PLAC-Seq

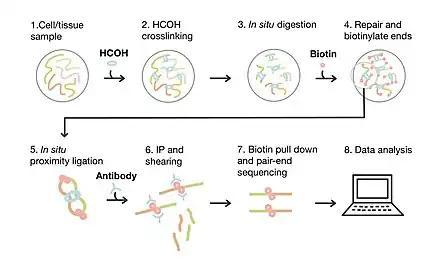
General Procedure of Proximity ligation-assisted chromatin immunoprecipitation sequencing (PLAC-seq)

Proximity ligation-assisted chromatin immunoprecipitation sequencing (PLAC-seq) is a chromatin conformation capture(3C)-based technique to detect and quantify genomic chromatin structure from a protein-centric approach. PLAC-seq combines "in situ" Hi-C and chromatin immunoprecipitation (ChIP), which allows for the identification of long-range chromatin interactions at a high resolution with low sequencing costs. Mapping long-range 3-dimensional(3D) chromatin interactions is important in identifying transcription enhancers and non-coding variants that can be linked to human diseases.